Penelope

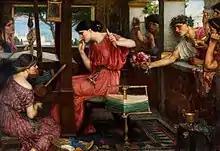
"Penelope and the Suitors" by John William Waterhouse (1911-1912)

On Odysseus's return, disguised as an old beggar, he finds that Penelope has remained faithful. She has devised cunning tricks to delay the suitors, one of which is to pretend to be weaving a burial shroud for Odysseus's elderly father Laertes and claiming that she will choose a suitor when she has finished. Every night for three years, she undoes part of the shroud, until Melantho, a slave, discovers her chicanery and reveals it to the suitors.